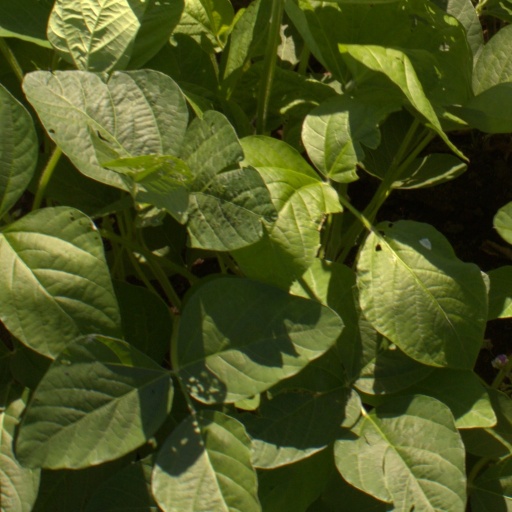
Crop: soybean